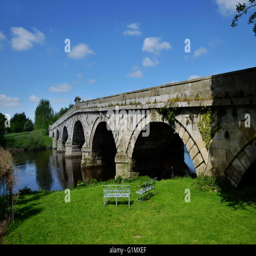
bridge was built and spans river